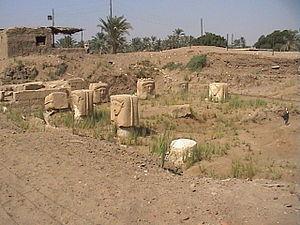
Le temple d'Hathor situé à Memphis est un temple égyptien voué au culte d'Hathor. Il a été fondé et construit pour l'essentiel par Ramsès II, pharaon de la XIXᵉ dynastie comme en témoignent les nombreux cartouches relevés sur les parois encore en place. Il se trouve à environ 70 mètres au sud de l'enceinte principale de l'antique capitale, longeant une voie processionnelle ornée de différents édifices et statues et qui, partant du grand temple de Ptah, devait relier une autre enceinte consacrée à sa parèdre Sekhmet selon les descriptions anciennes de la cité, téménos qui reste par ailleurs à identifier sur ce vaste site envahit par les palmeraies.